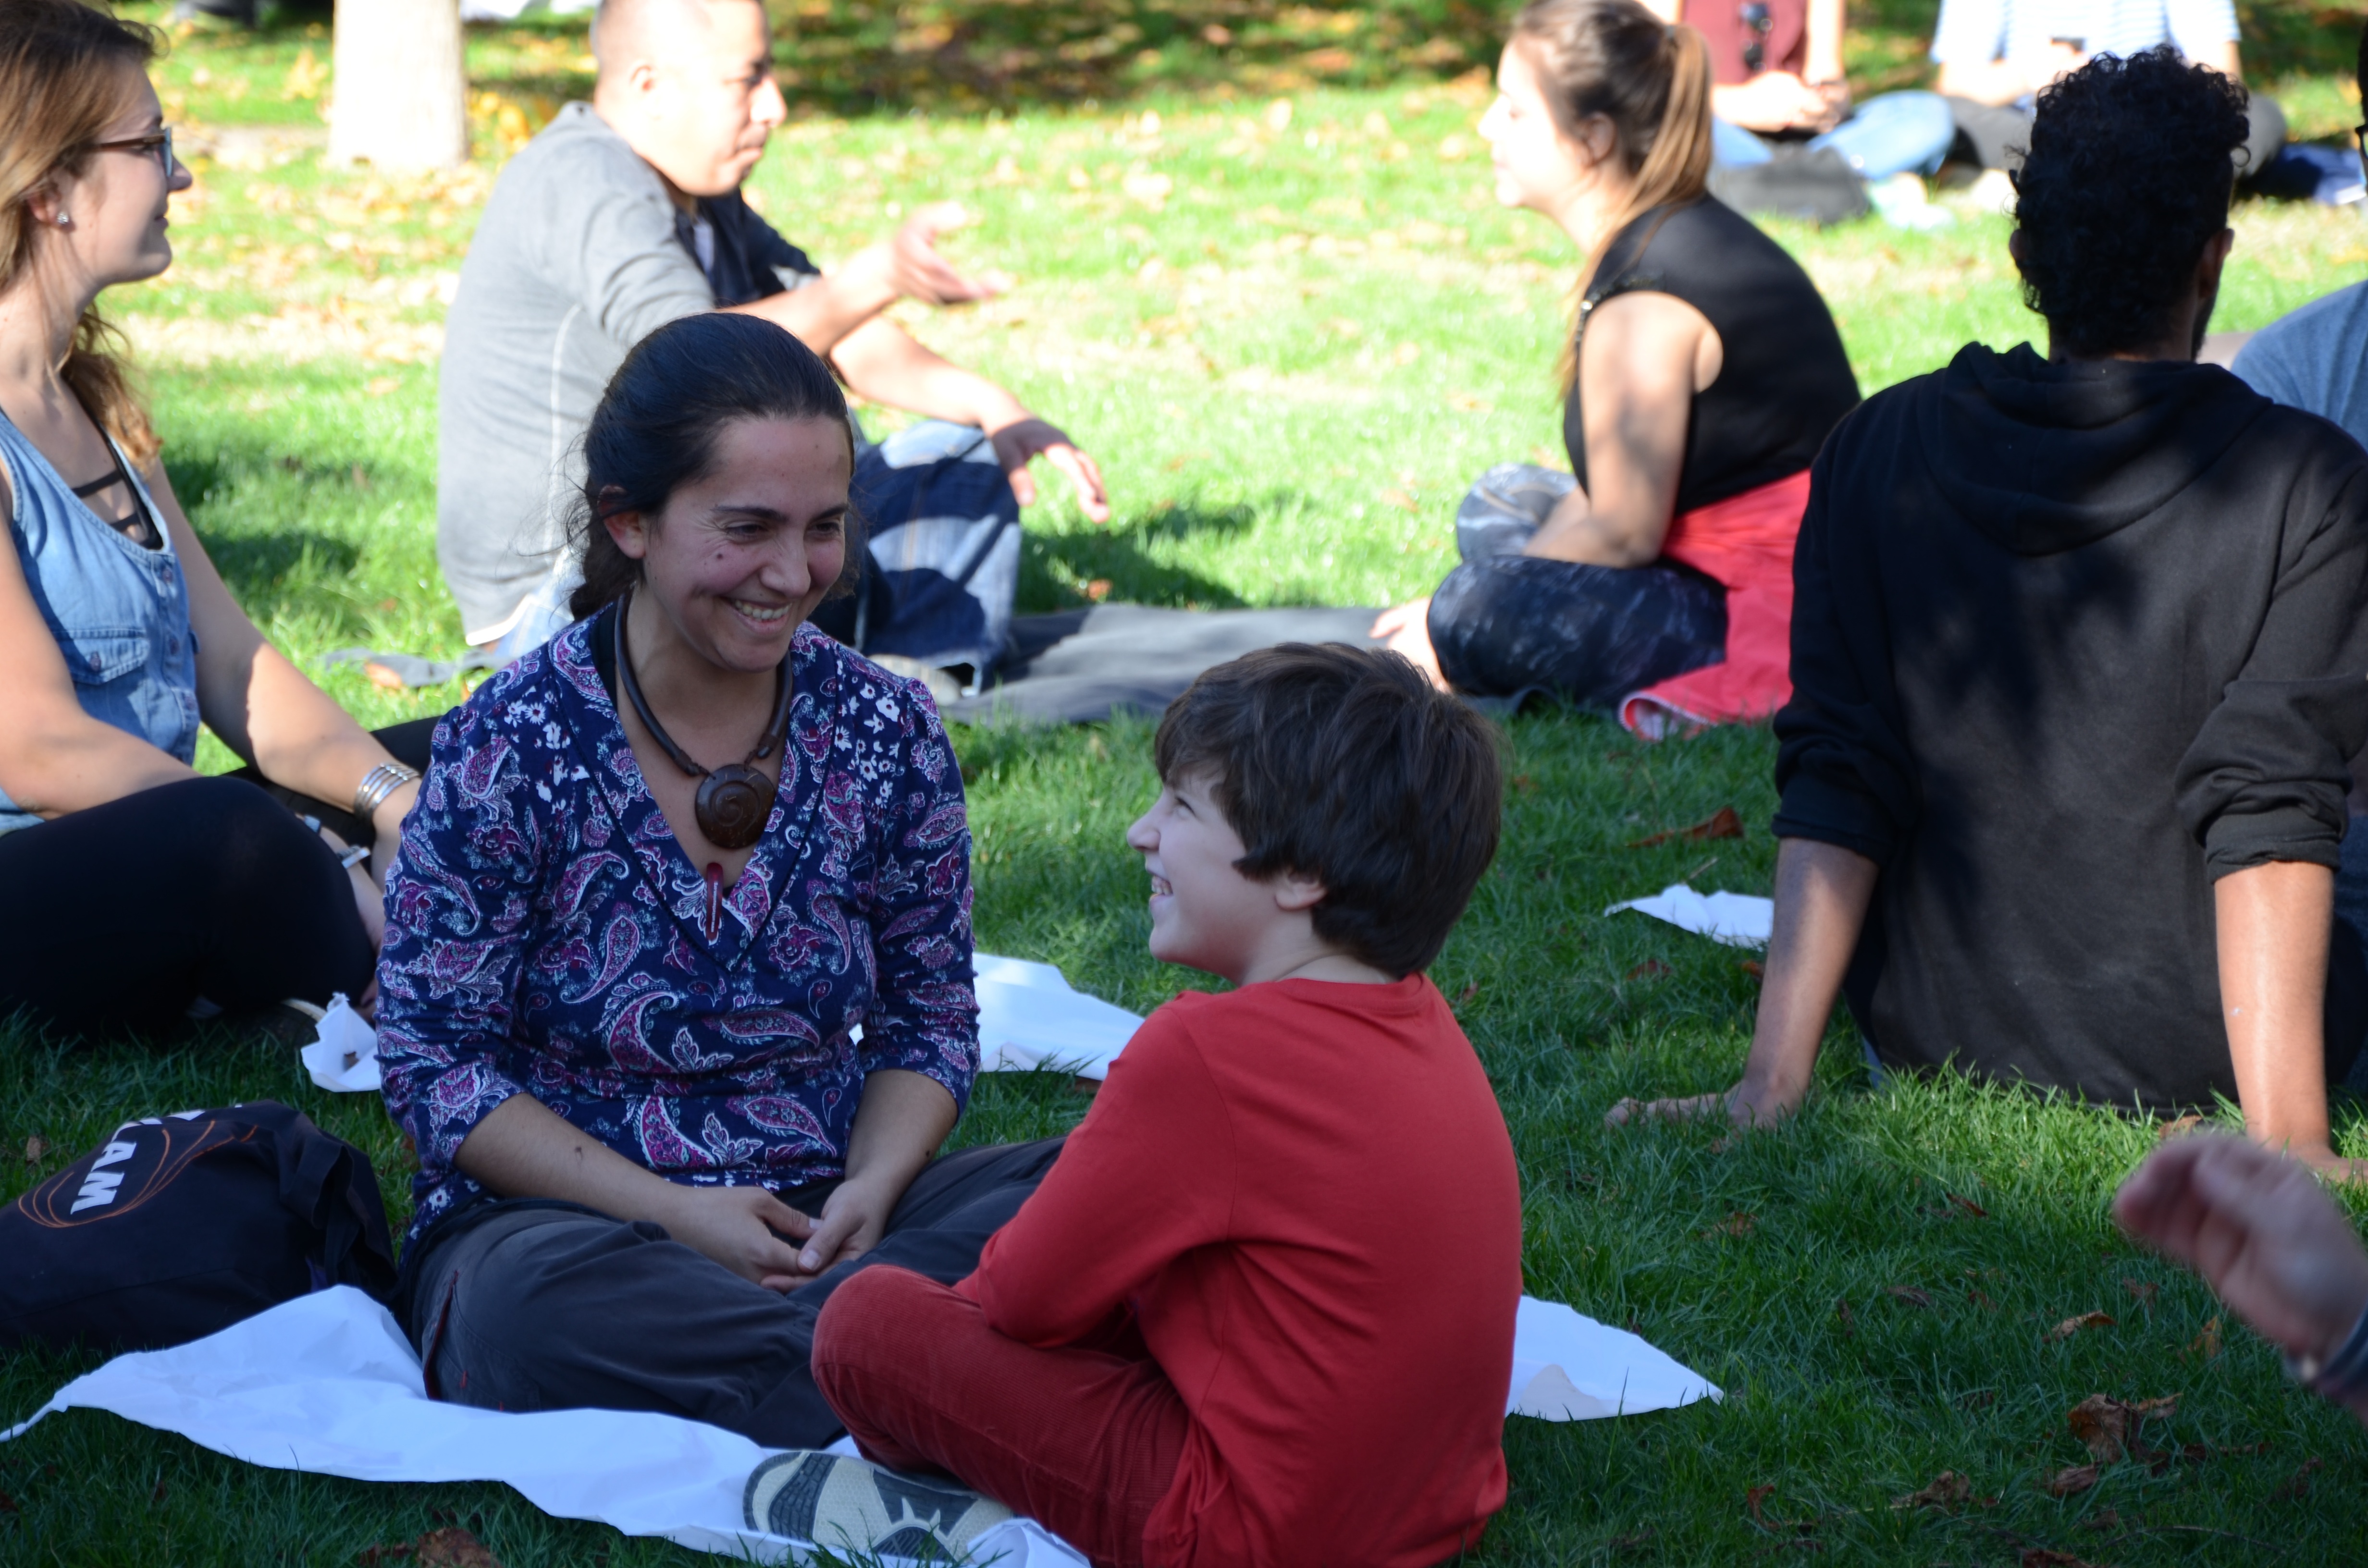
people, youth, community, picnic, social group